Participation of women in the Olympics

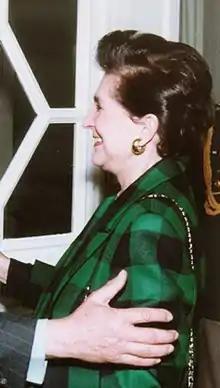
In 1981 Flor Isava Fonseca and Finnish Pirjo Häggman were the first women to be elected to the International Olympic Committee. She was the first woman to serve on the executive board in 1990.

In sprint hurdles at the Olympics, men compete in the 110 metres hurdles, while women cover 100 metres. Women ran 80 metres up to the 1968 Olympics; this was extended to 100 metres in 1961, albeit on a trial basis, the new distance of 100 metres became official in 1969. No date has been given for the addition of the 10 metres. Both men and women clear a total of ten hurdles during the races and both genders take three steps between the hurdles at elite level.